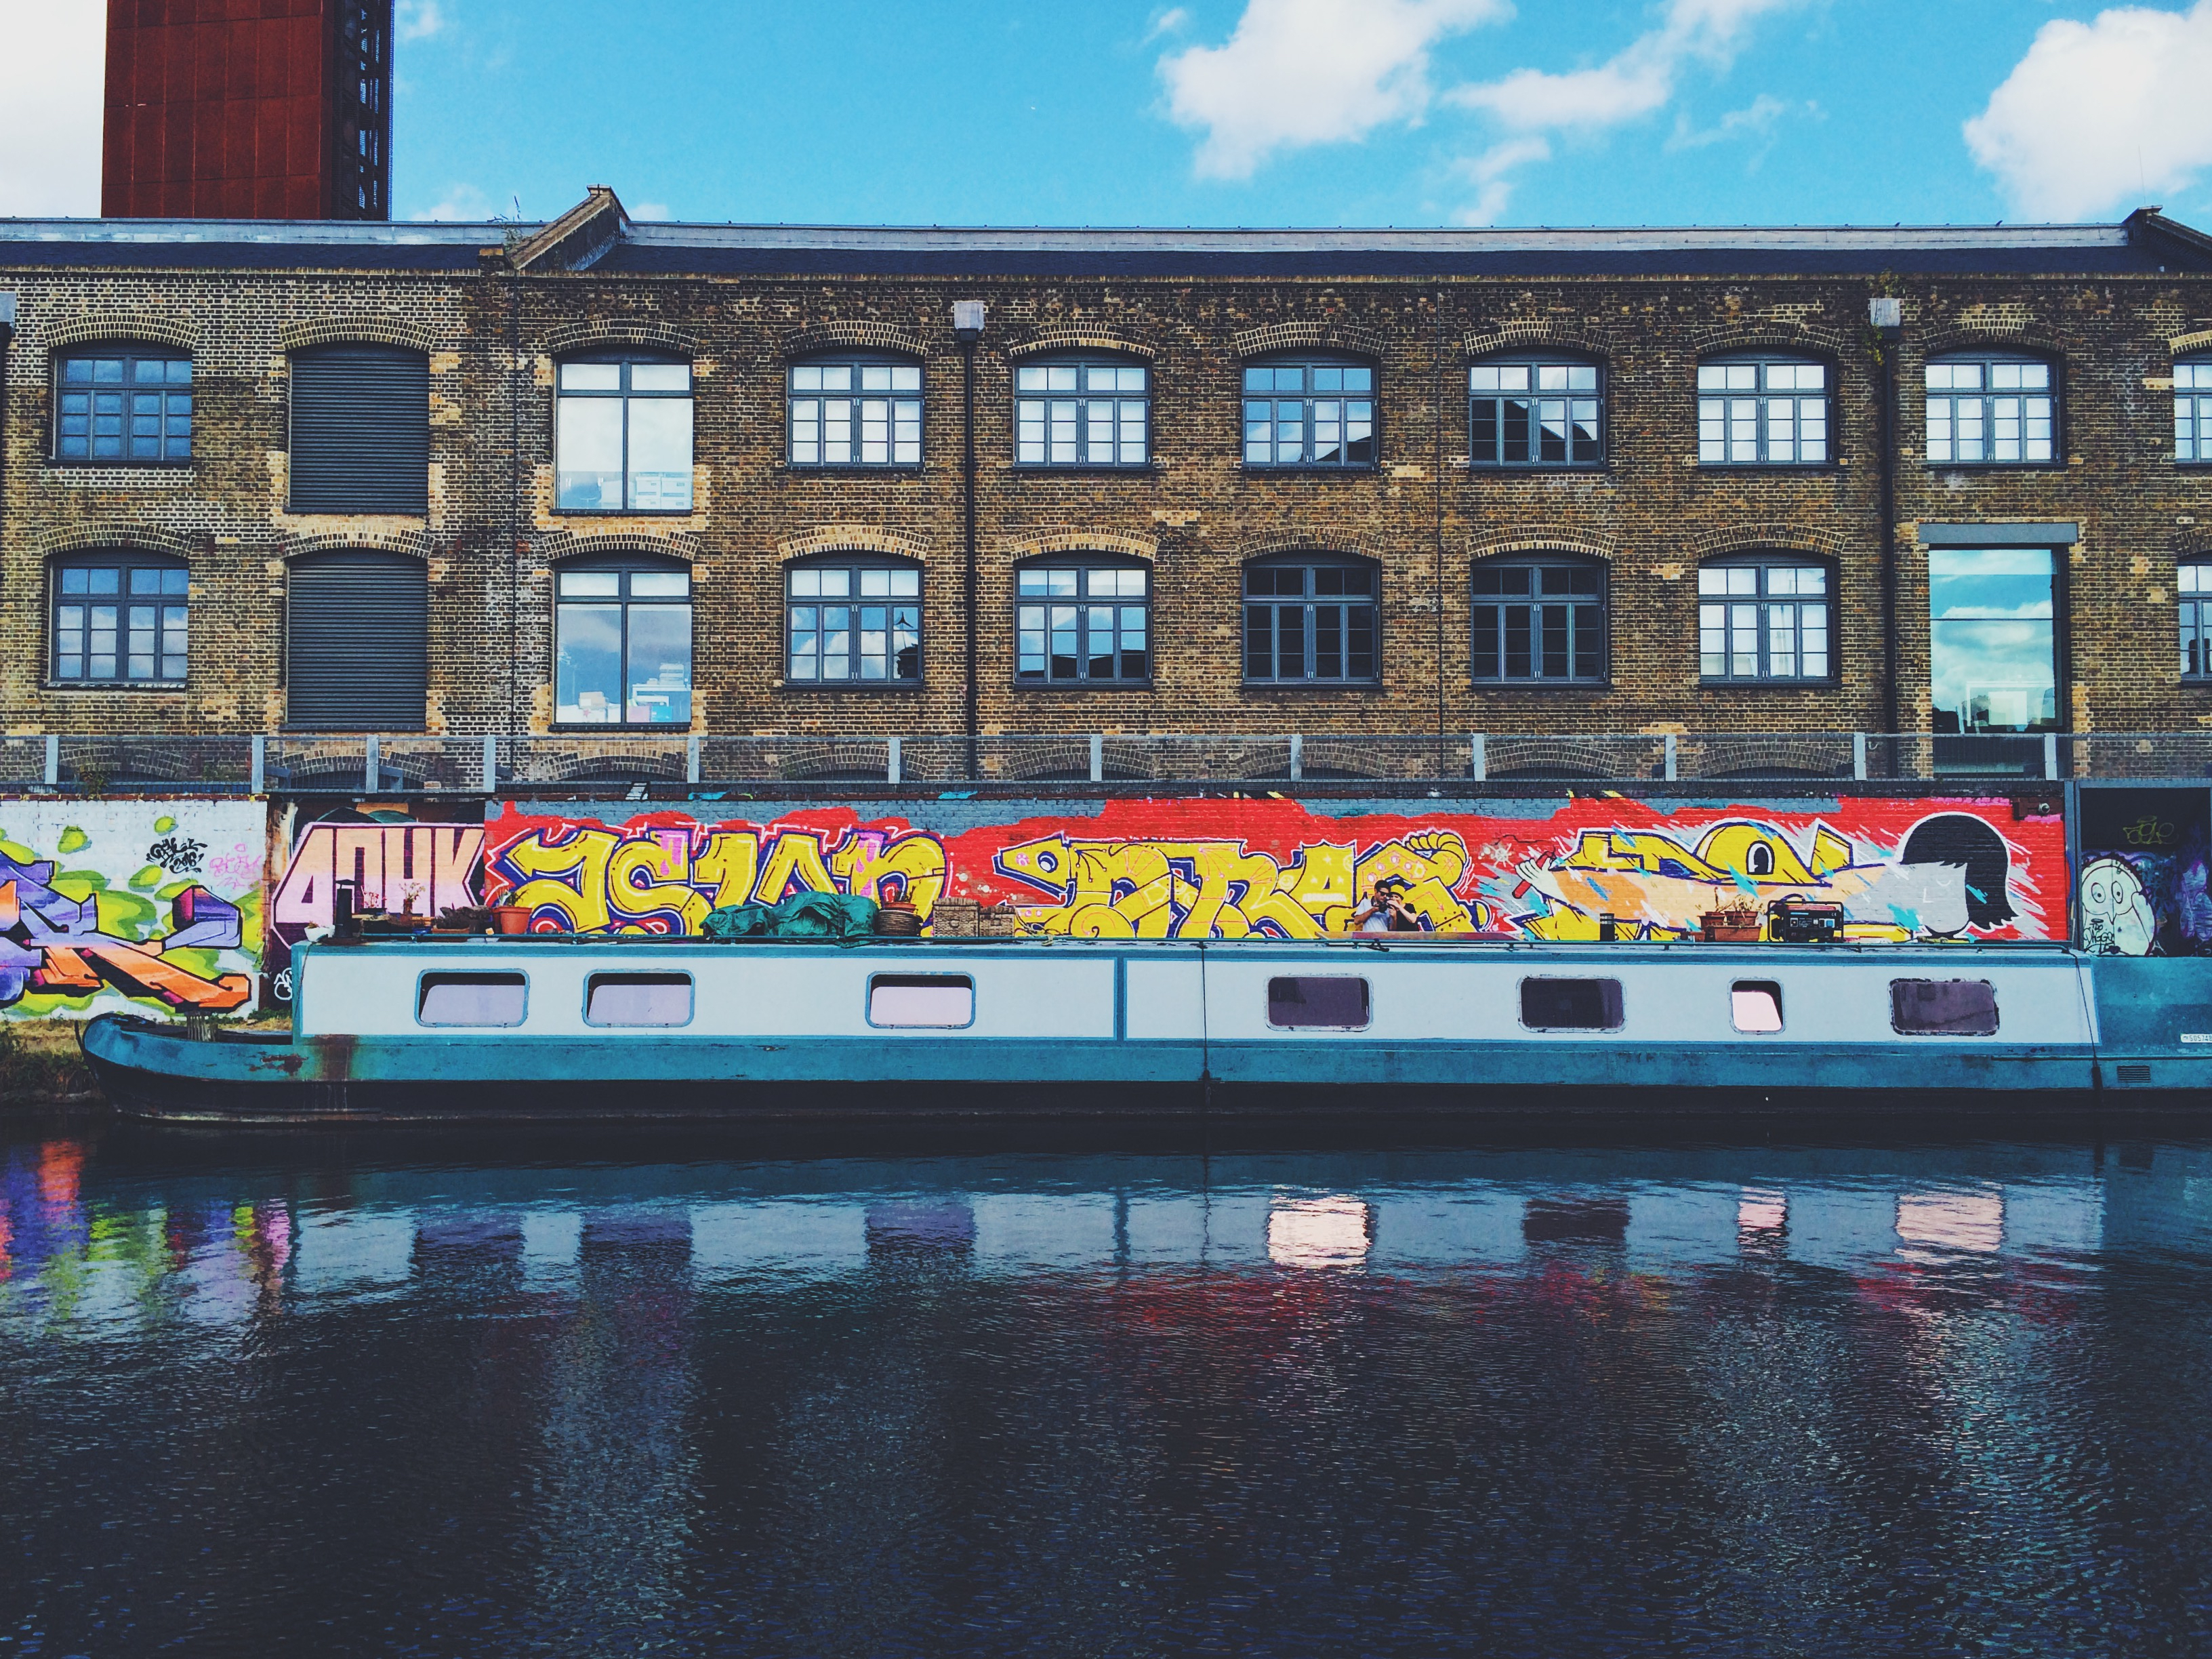
window, building, canal, downtown, vehicle, graffiti, waterway, canal boat, narrow boat